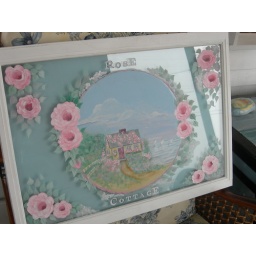
rose inn, cottage by the sea, roses, roses and more roses